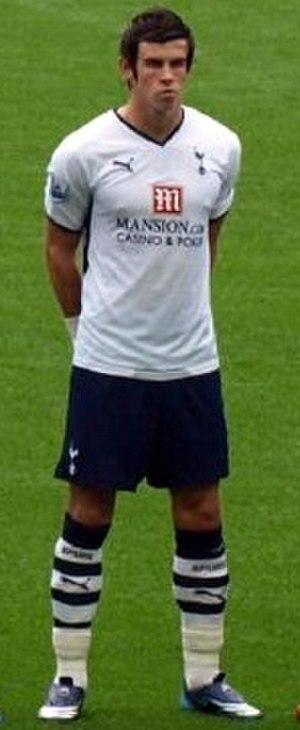
Gareth Frank Bale, né le 16 juillet 1989 à Cardiff est un footballeur international gallois évoluant au poste d'ailier droit Real Madrid.